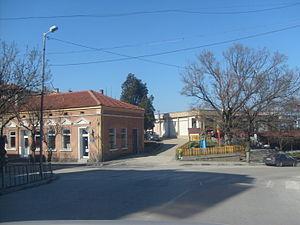
Oryahovo est une ville située dans le nord-ouest de la Bulgarie.